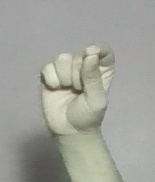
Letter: fa